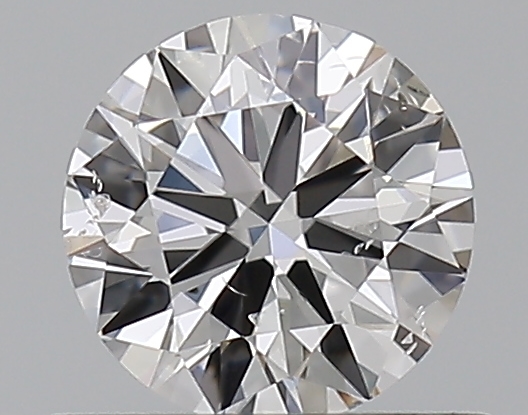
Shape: round
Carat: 0.5
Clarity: SI1
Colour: E
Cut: VG
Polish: VG
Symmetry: GD
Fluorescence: N
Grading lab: GIA
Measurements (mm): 5.06 x 5.08 x 3.07